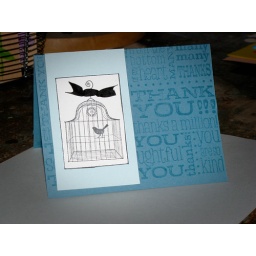
stamps used are bird in cage and design block thank you. light blue part is a bookmark.